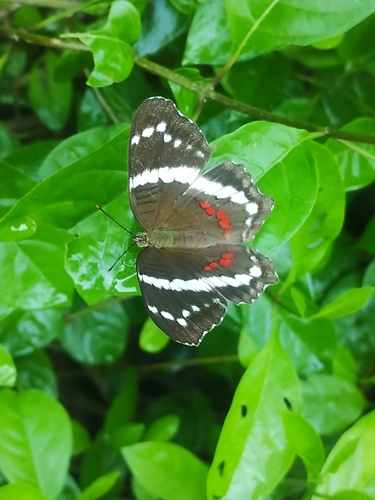
Scientific name: Anartia fatima
Common name: Banded peacock
Family: Nymphalidae
Order: Lepidoptera
Pollinator type: Primary pollinator
Habitat: Open areas and gardens
Geographic range: South America
Conservation status: Least Concern